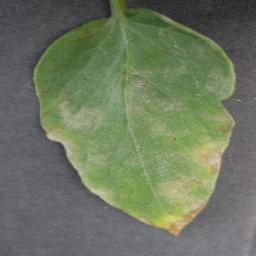
Label: Tomato___Late_blight